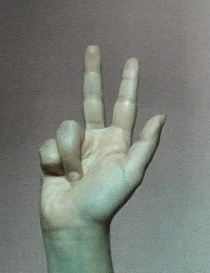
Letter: al